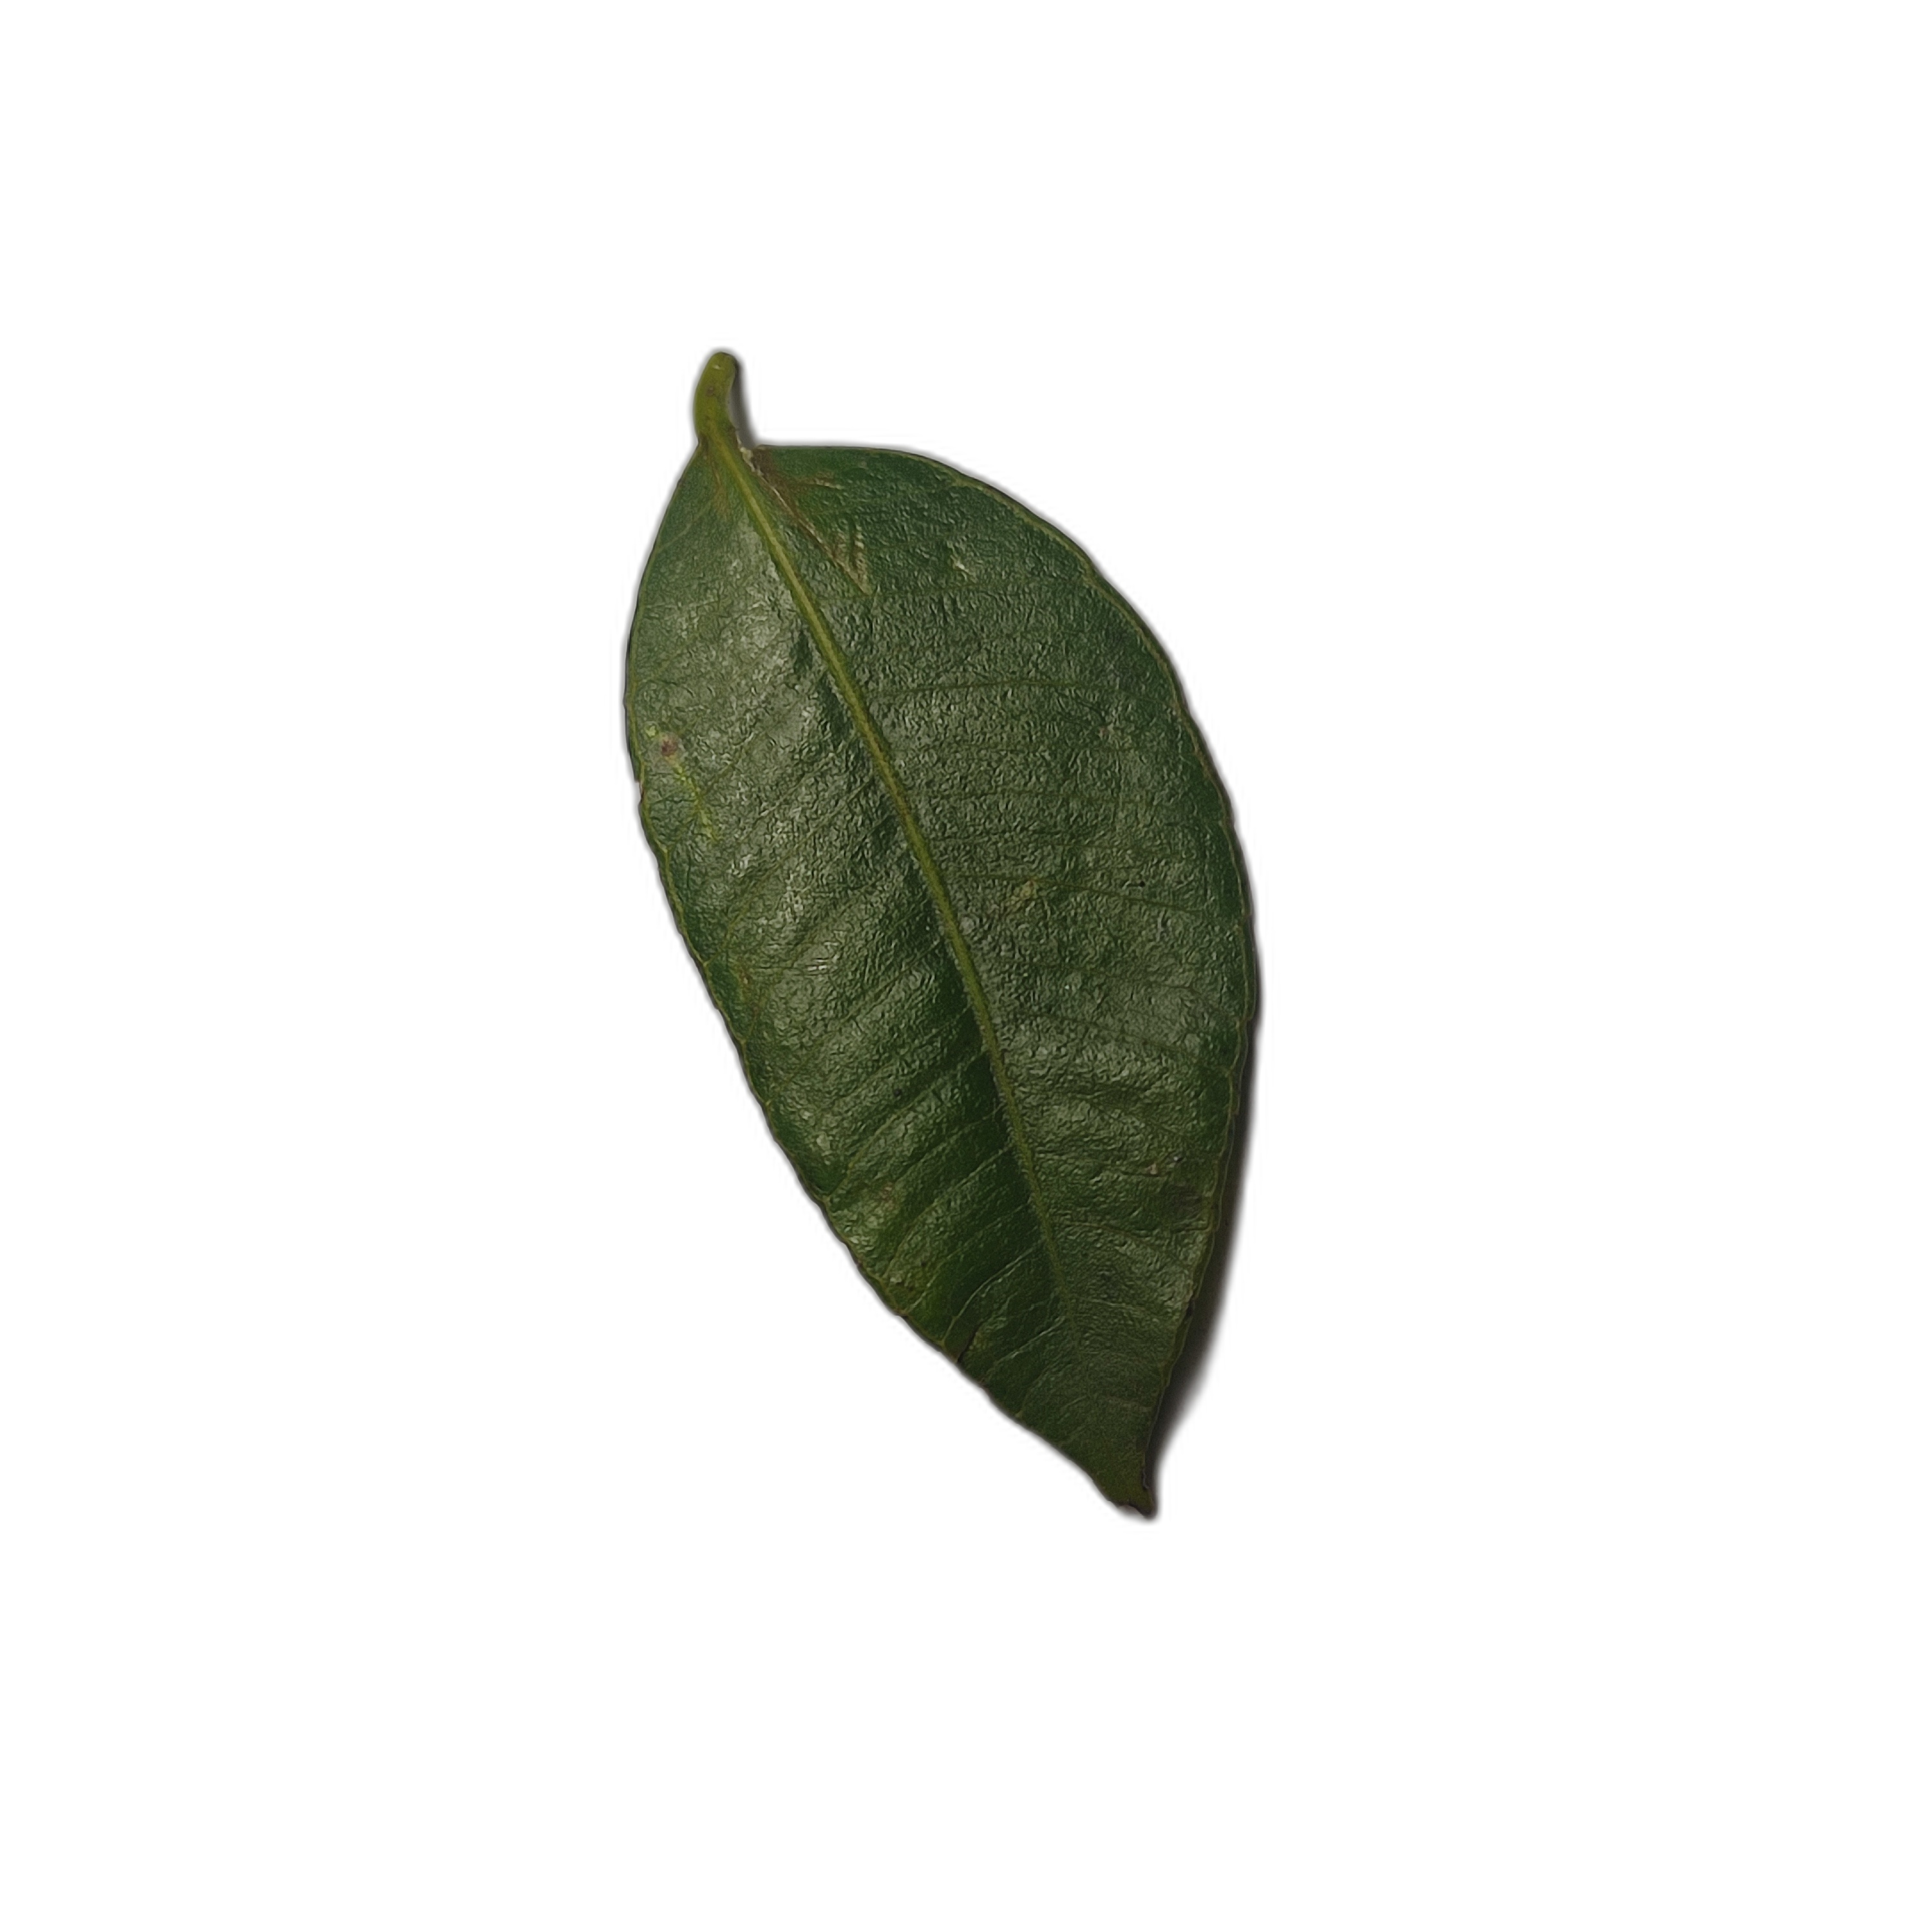
Label: healthy